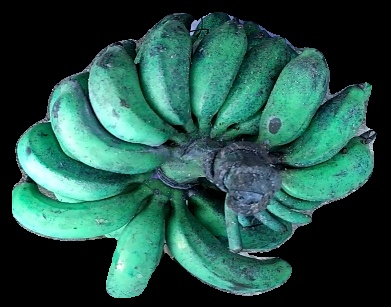
Variety: rasbale
Grade: grade3